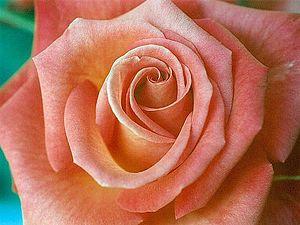
Saumon est un nom de couleur qui désigne un ensemble de teintes roses tirant sur l'orange. Saumoné modifie une teinte proche, pour la rapprocher de celle du saumon : rose saumoné. Comme tous les noms de couleur dérivés par métonymie d'une chose, le mot saumon est invariable dans cet emploi.